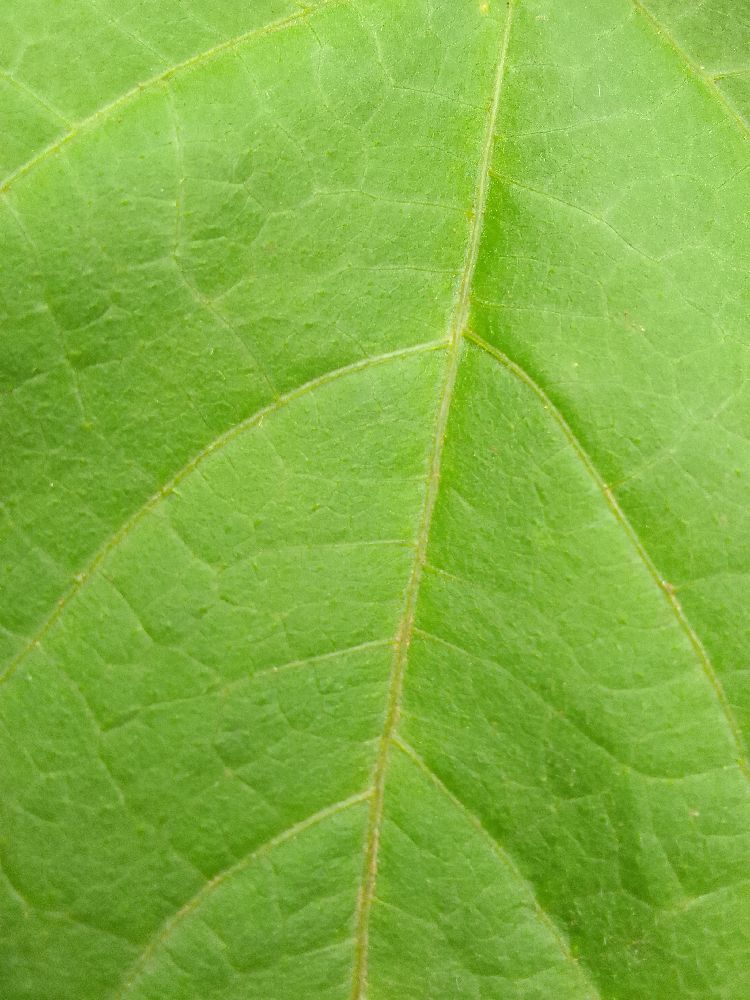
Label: healthy